Milan Arnejčič

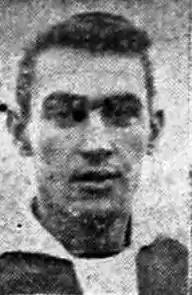

Milan Arnejčič (18 October 1942 – 8 March 2024) was a Slovenian professional footballer who played as a forward.